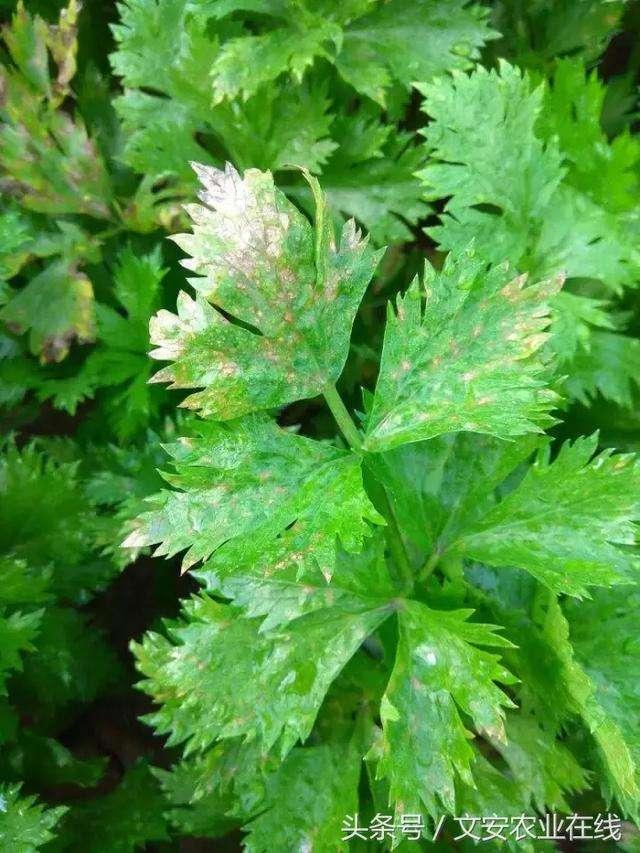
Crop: unknown
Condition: celery_early_blight